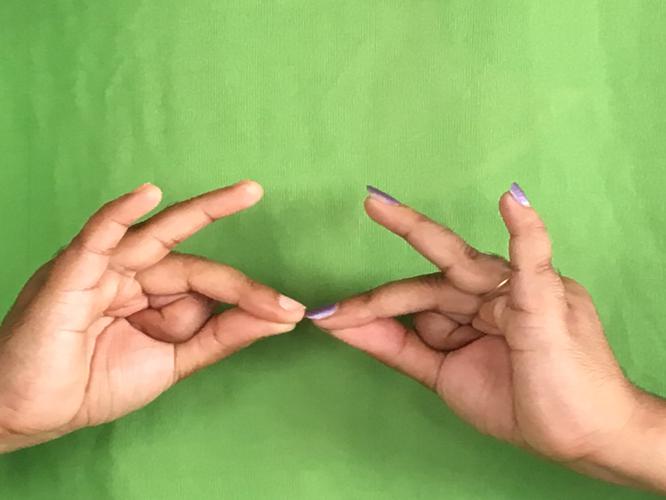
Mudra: Sakata
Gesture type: double_hand